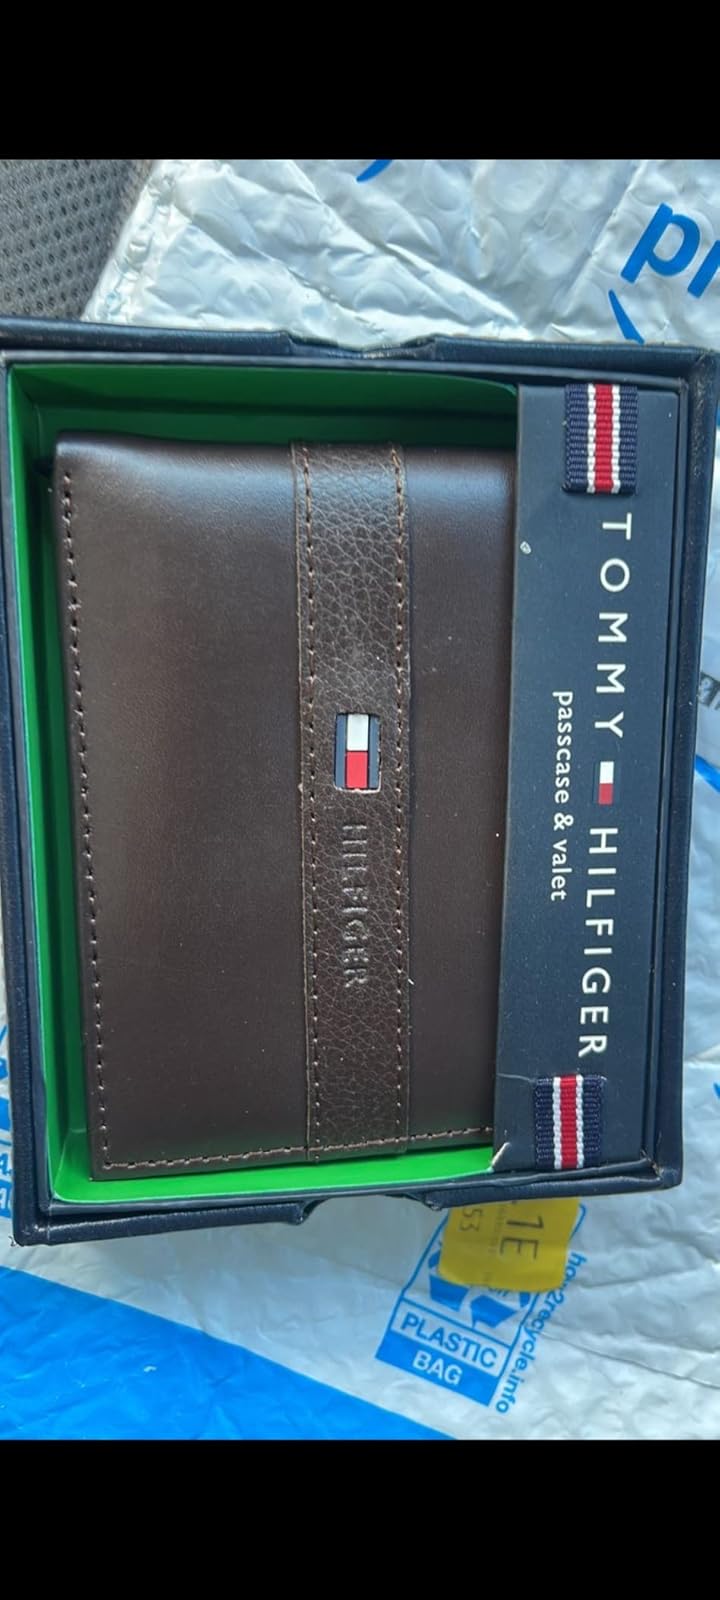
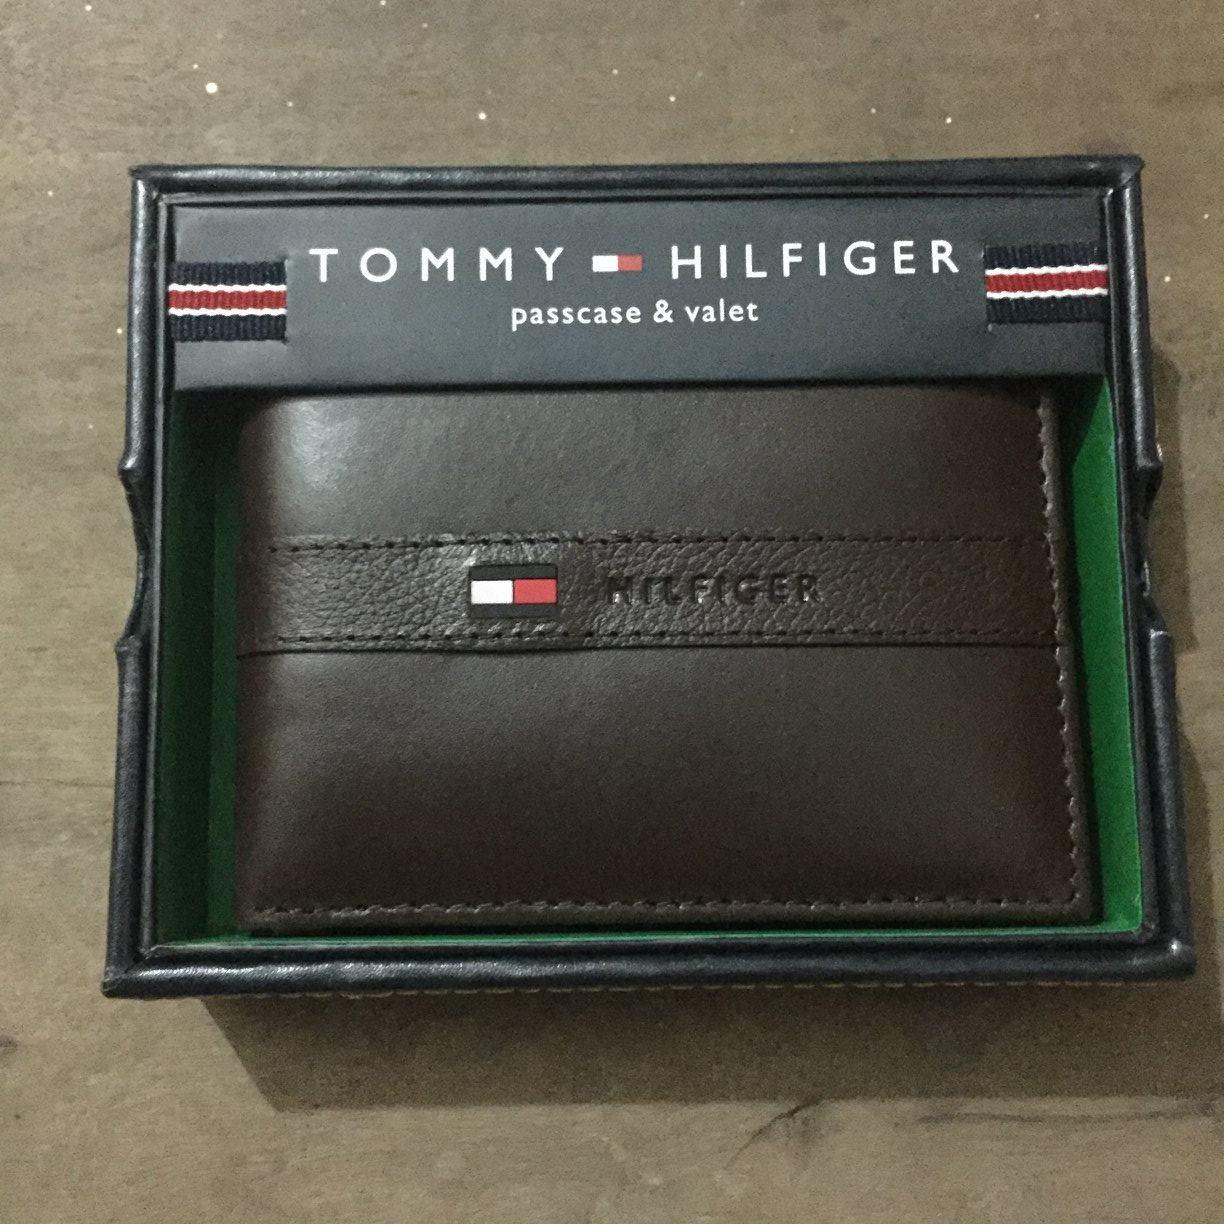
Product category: accessories_wallet
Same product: yes